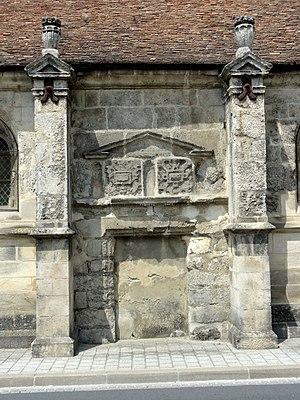
Ancien portail sud.
L'église Saint-Étienne est une église catholique paroissiale située à Fosses, en France. Elle a été édifiée pendant deux campagnes de construction, dont la première entre 1170 et 1200 porte sur le chœur, le croisillon nord, l'absidiole nord, la nef et les deux bas-côtés. Ces derniers ont cependant été reconstruits au XVIᵉ siècle. Le croisillon sud et la chapelle de la chapelle de la Vierge ont été ajoutées pendant la seconde campagne vers 1230 / 1240 environ, et présentent ainsi des différences par rapport à leurs homologues au nord. L'ensemble est de style gothique primitif, comme l'indiquent le remarquable clocher et la sculpture des chapiteaux, qui sont de belle facture et représentent de façon assez naturaliste quelques éléments de la flore locale. L'on ne peut en même temps pas nier l'influence persistante de l'architecture romane, qui se traduit par la forme en plein cintre des fenêtres issues de la première campagne, et par le plan en hémicycle du chœur, que l'église de Fosses partage avec quelques autres églises gothiques de la même époque.